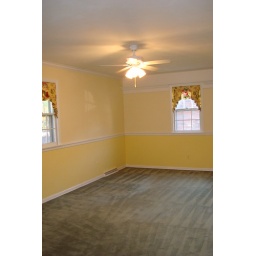
2nd bedroom; its huge!!! has a shelf and crown moulding above window for dolls :o)